Lebanese Civil War

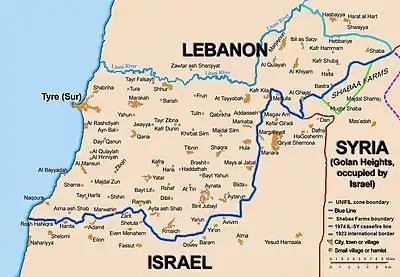
The Blue Line demarcation line between Lebanon and Israel, established by the UN after the Israeli withdrawal from southern Lebanon in 1978

The nation was now effectively divided, with southern Lebanon and the western half of Beirut becoming bases for the PLO and Muslim-based militias, and the Christians in control of East Beirut and the Christian section of Mount Lebanon. The main confrontation line in divided Beirut was known as the Green Line.